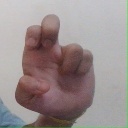
अक्षर: अ